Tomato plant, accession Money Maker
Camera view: bottom (45 deg); turntable rotation: 120 degrees
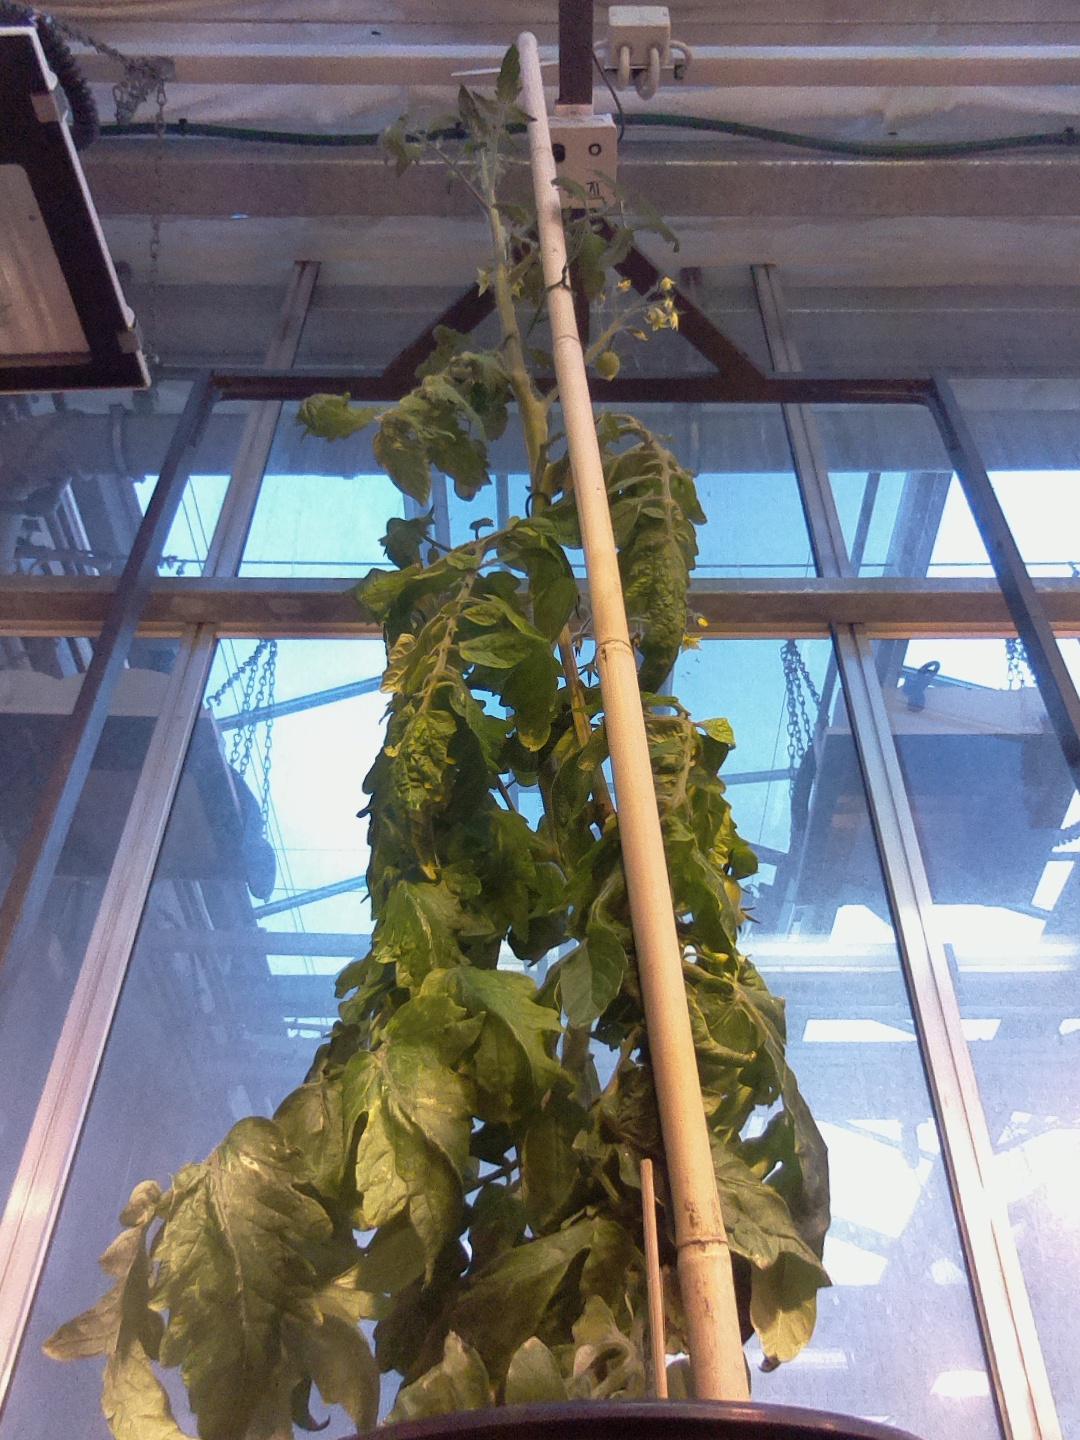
BBCH growth stage 71: 10%-20% of final fruit size